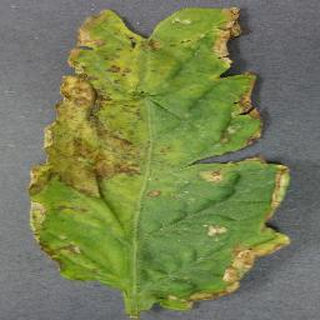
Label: tomato_bacterial_spot